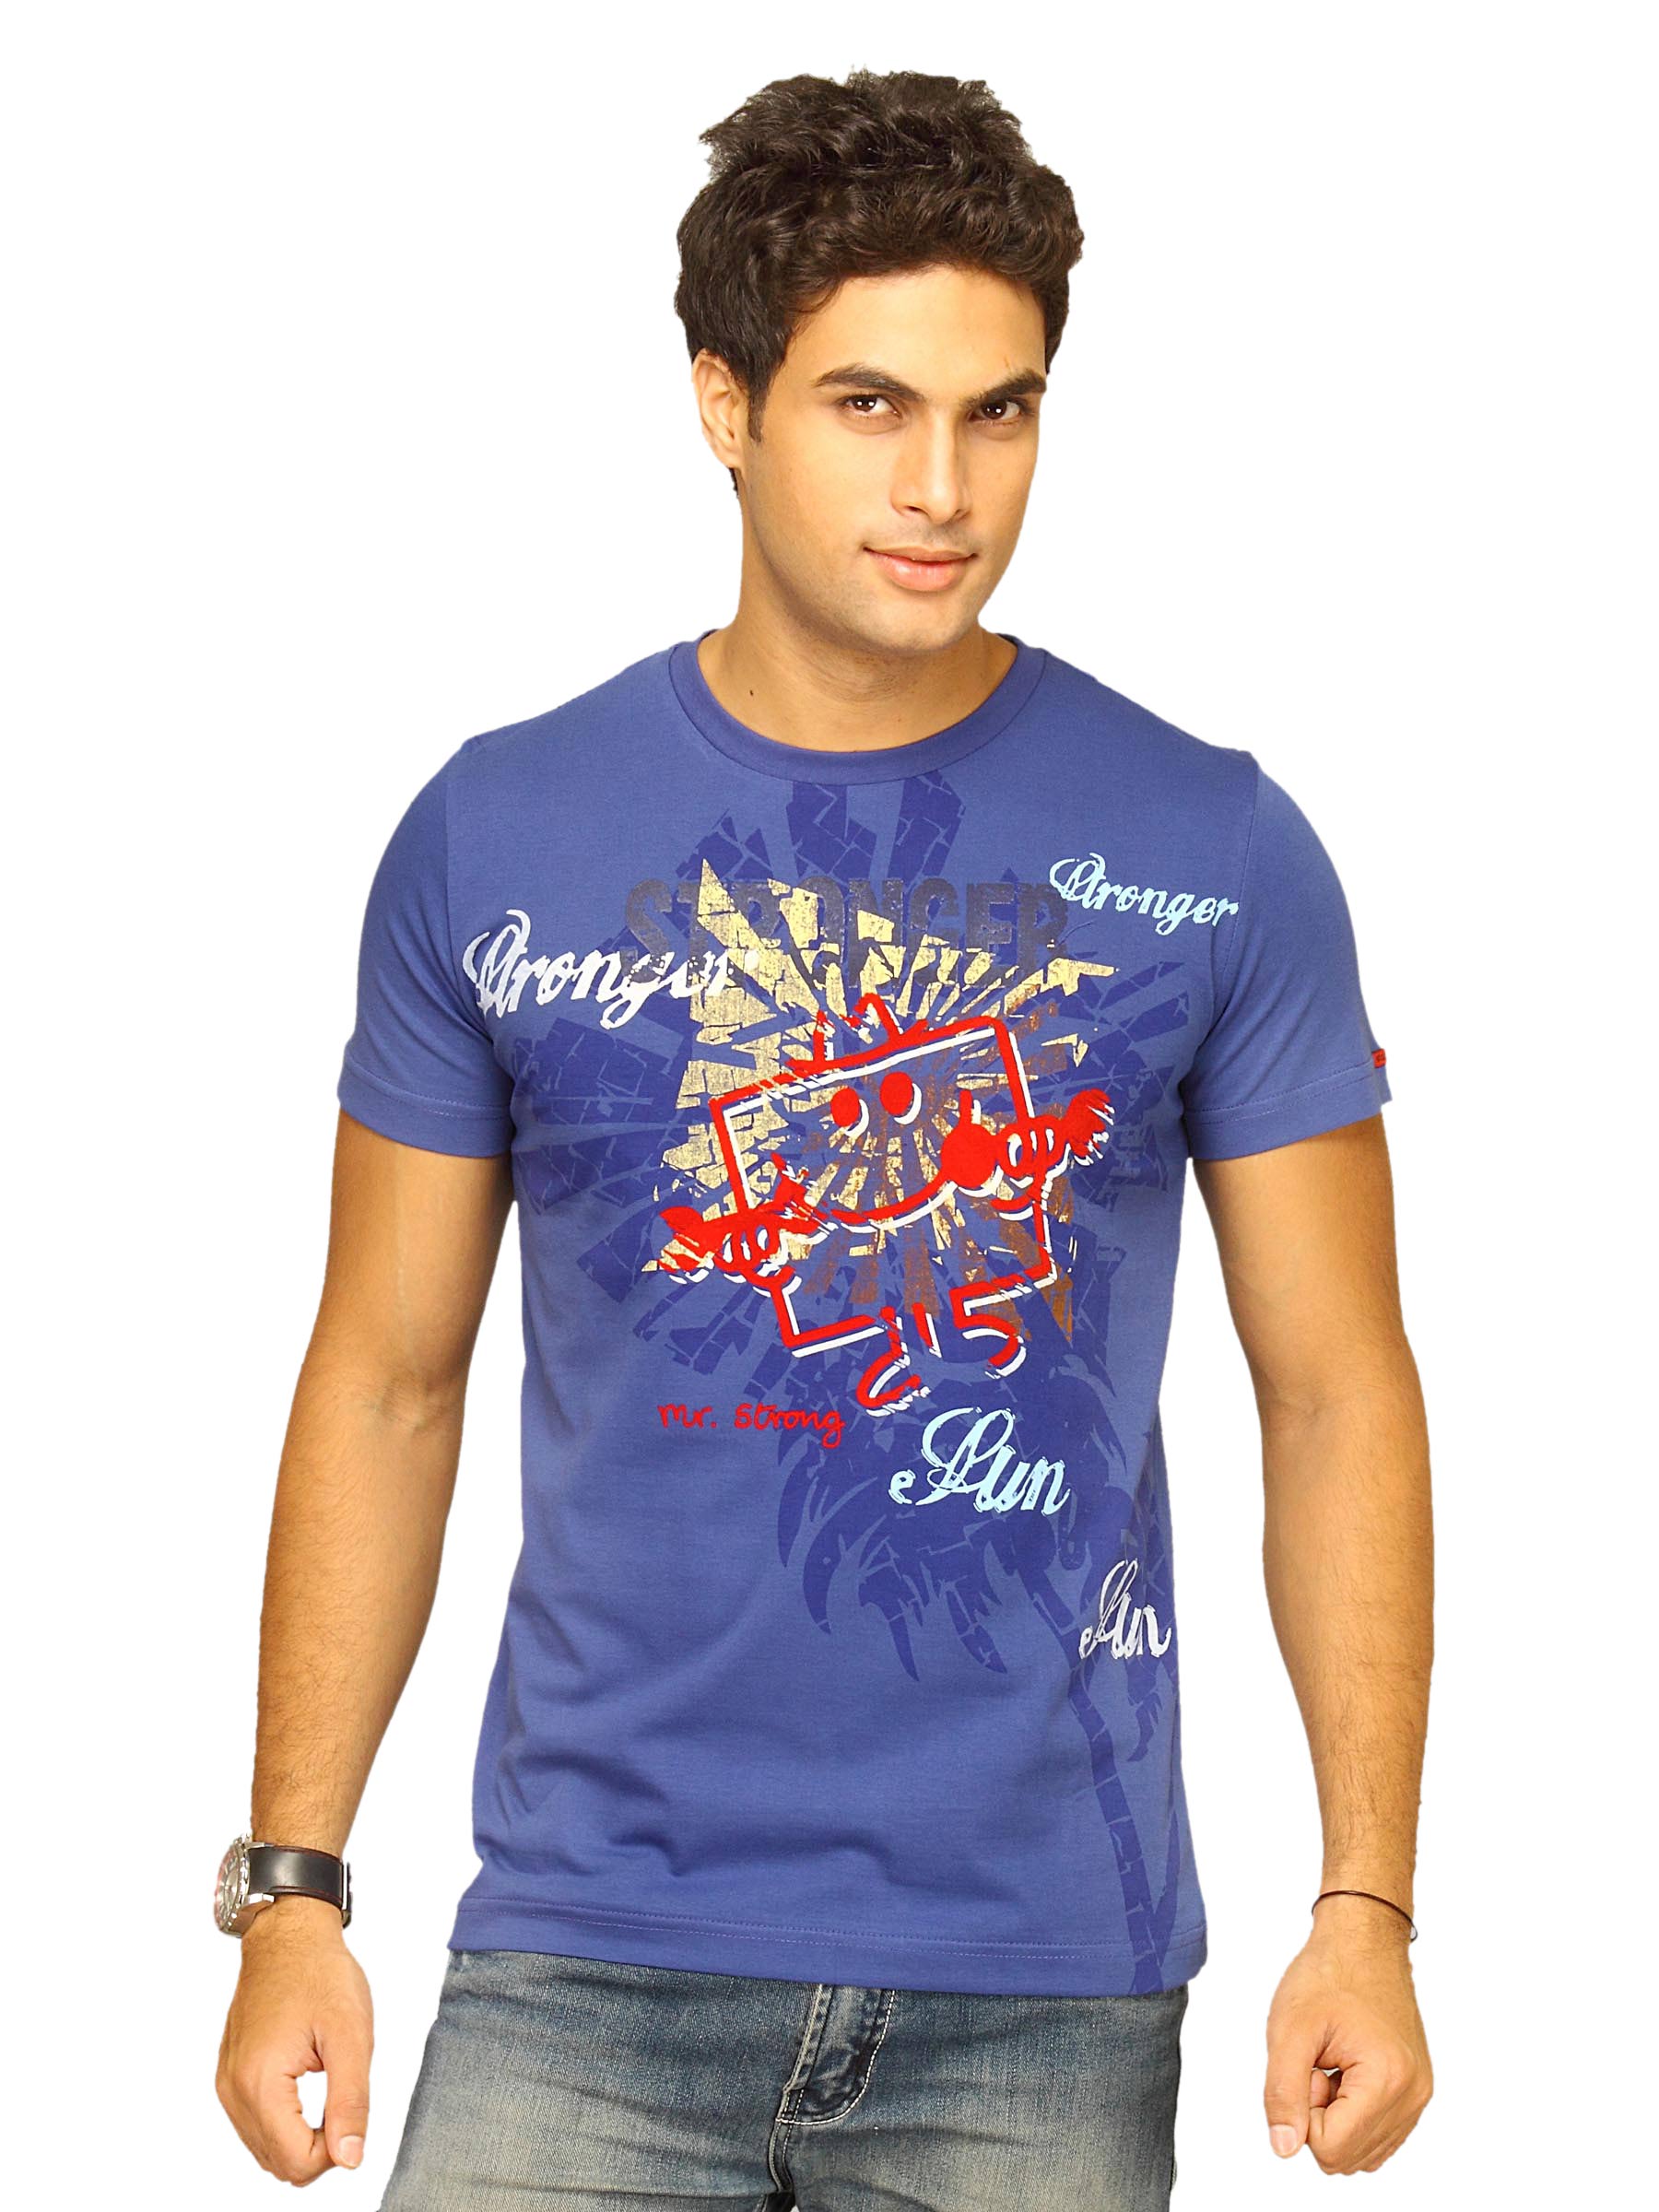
Mr.Men Men's Strong Blue T-shirt
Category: Apparel / Topwear / Tshirts
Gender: Men
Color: Blue
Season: Summer 2011
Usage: Casual